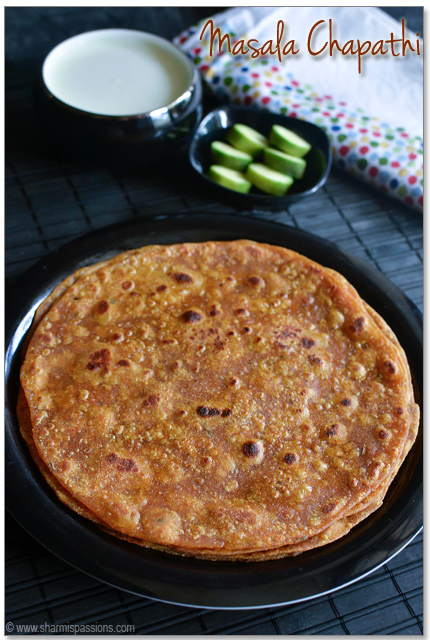
Dish: chapati